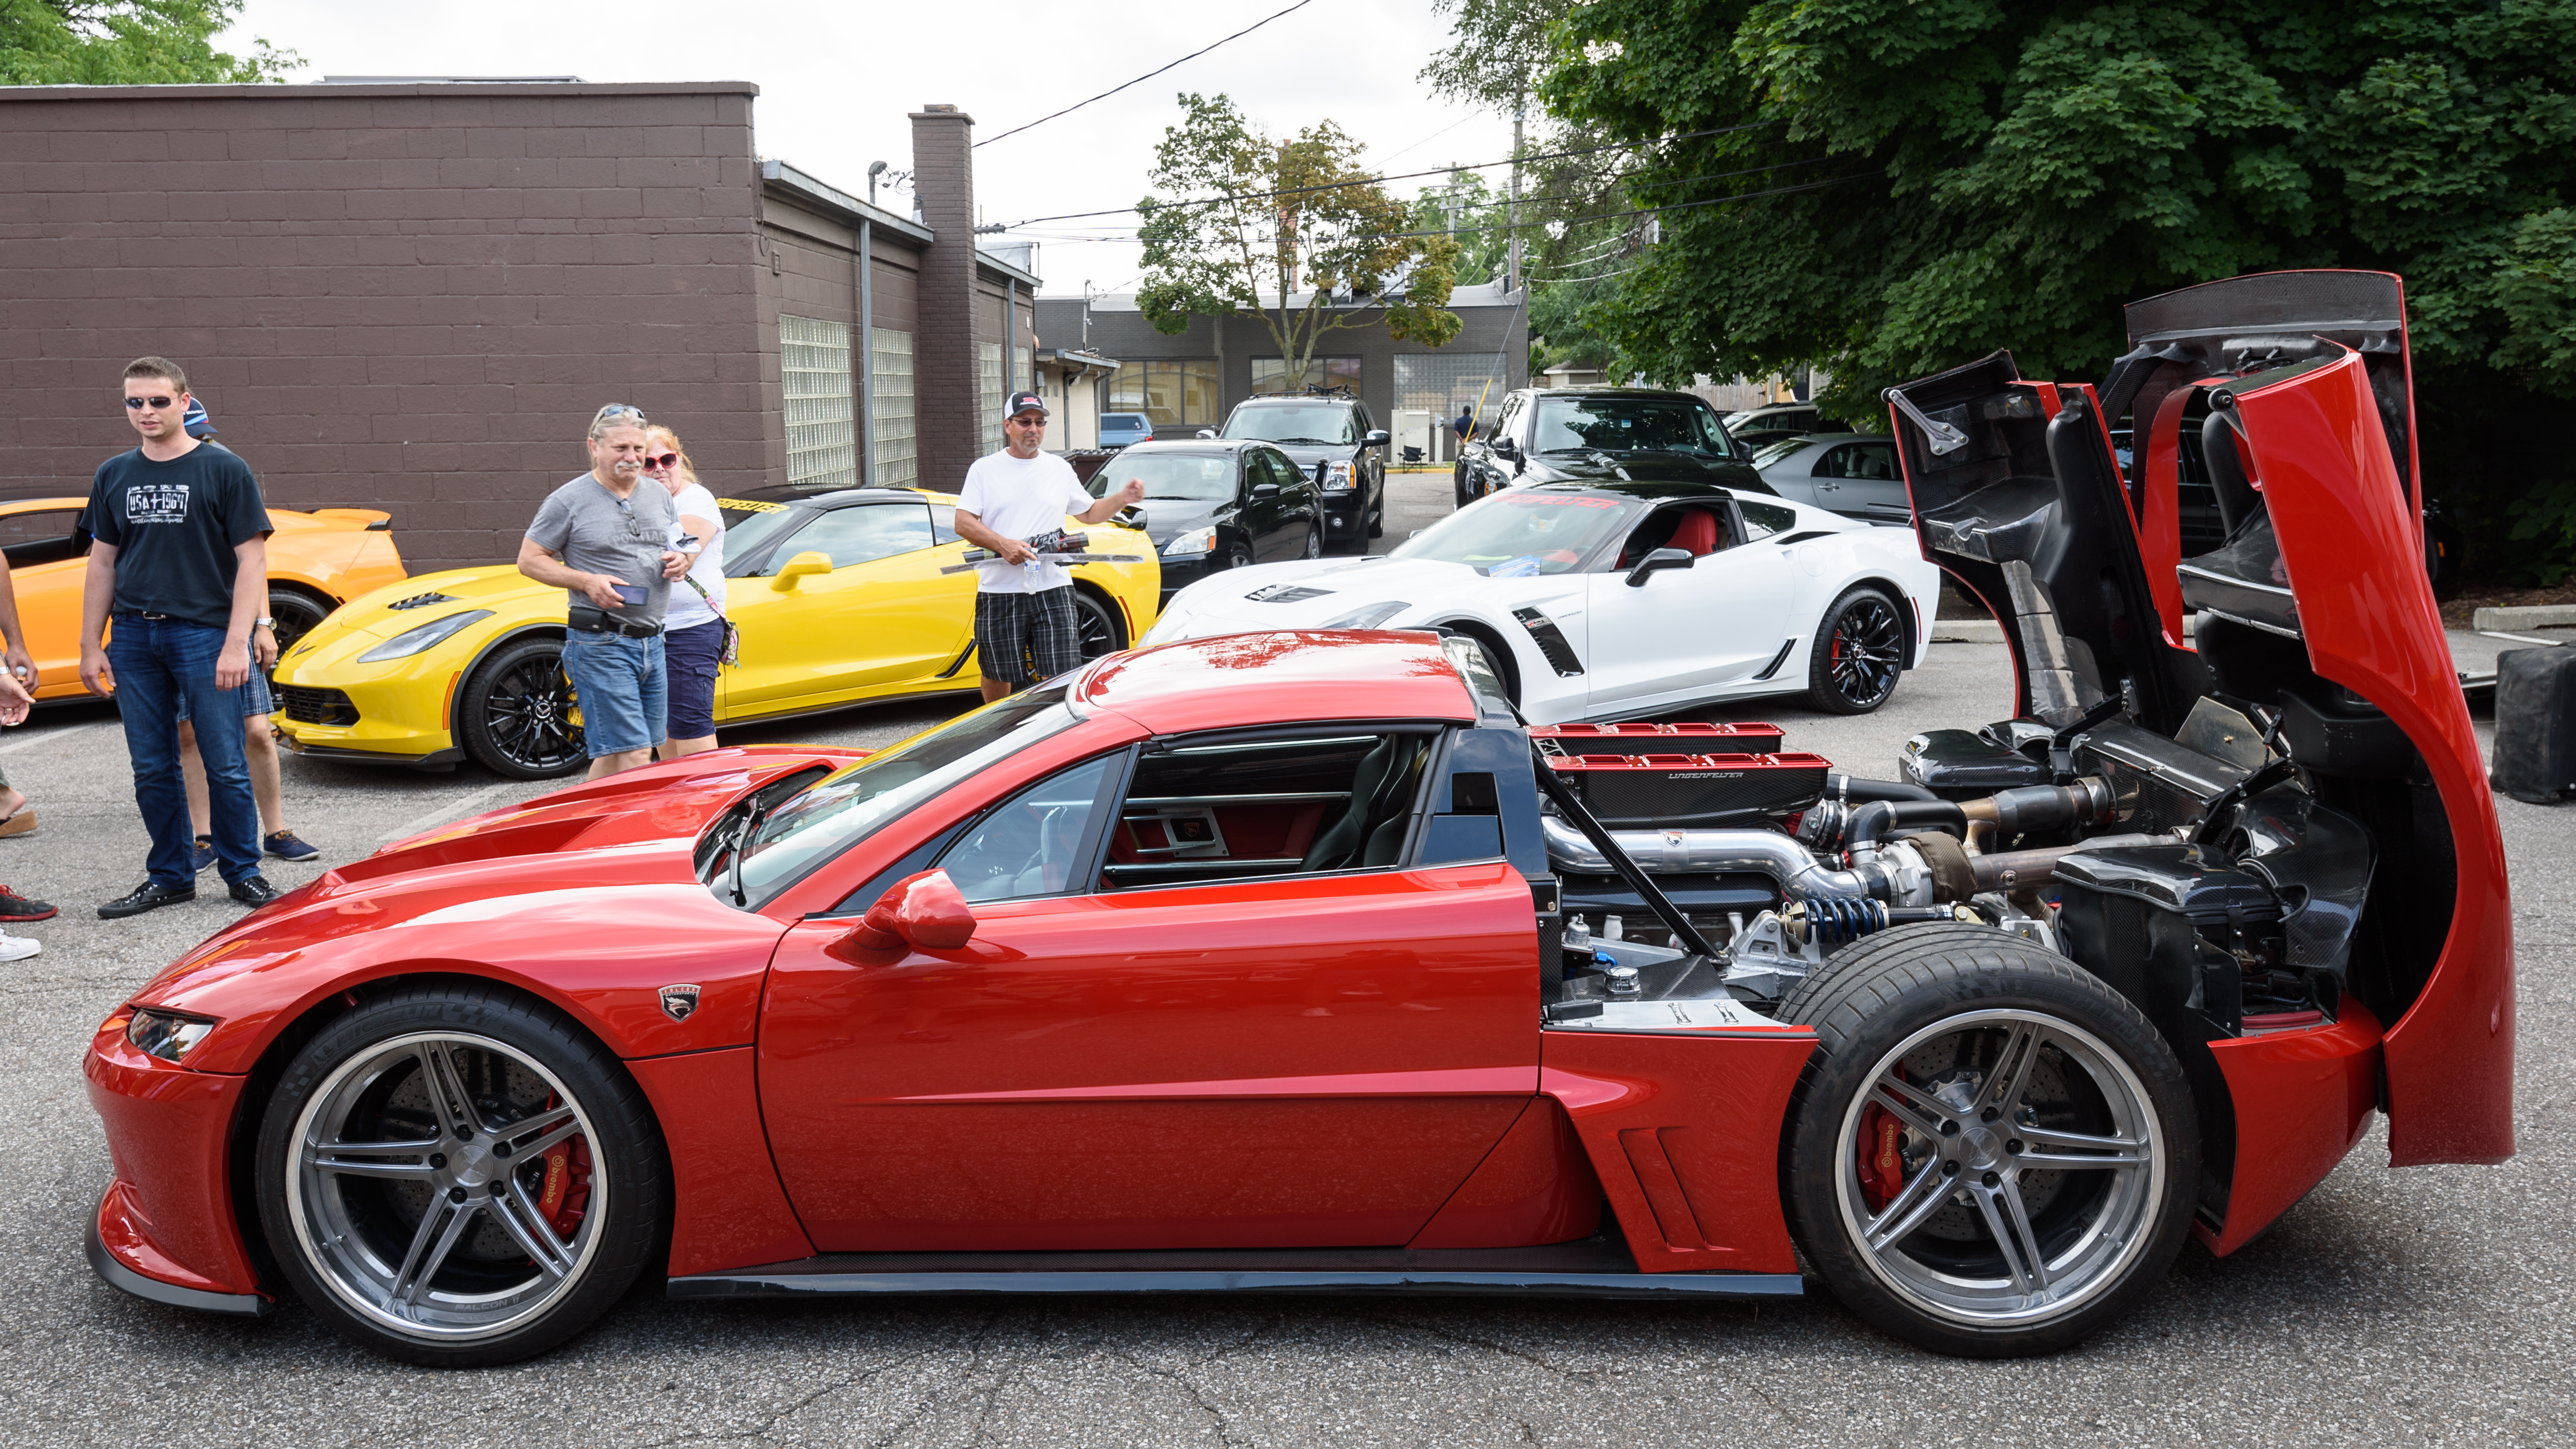
car, wheel, vehicle, show, nikon, sports car, race car, cruise, 2016, supercar, dream, publicdomain, race track, classic, d750, detroit, woodward, otherkeywords, coupe, land vehicle, automobile make, automotive design, luxury vehicle, performance car